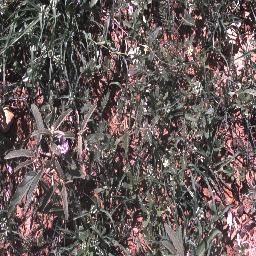
Label: negative